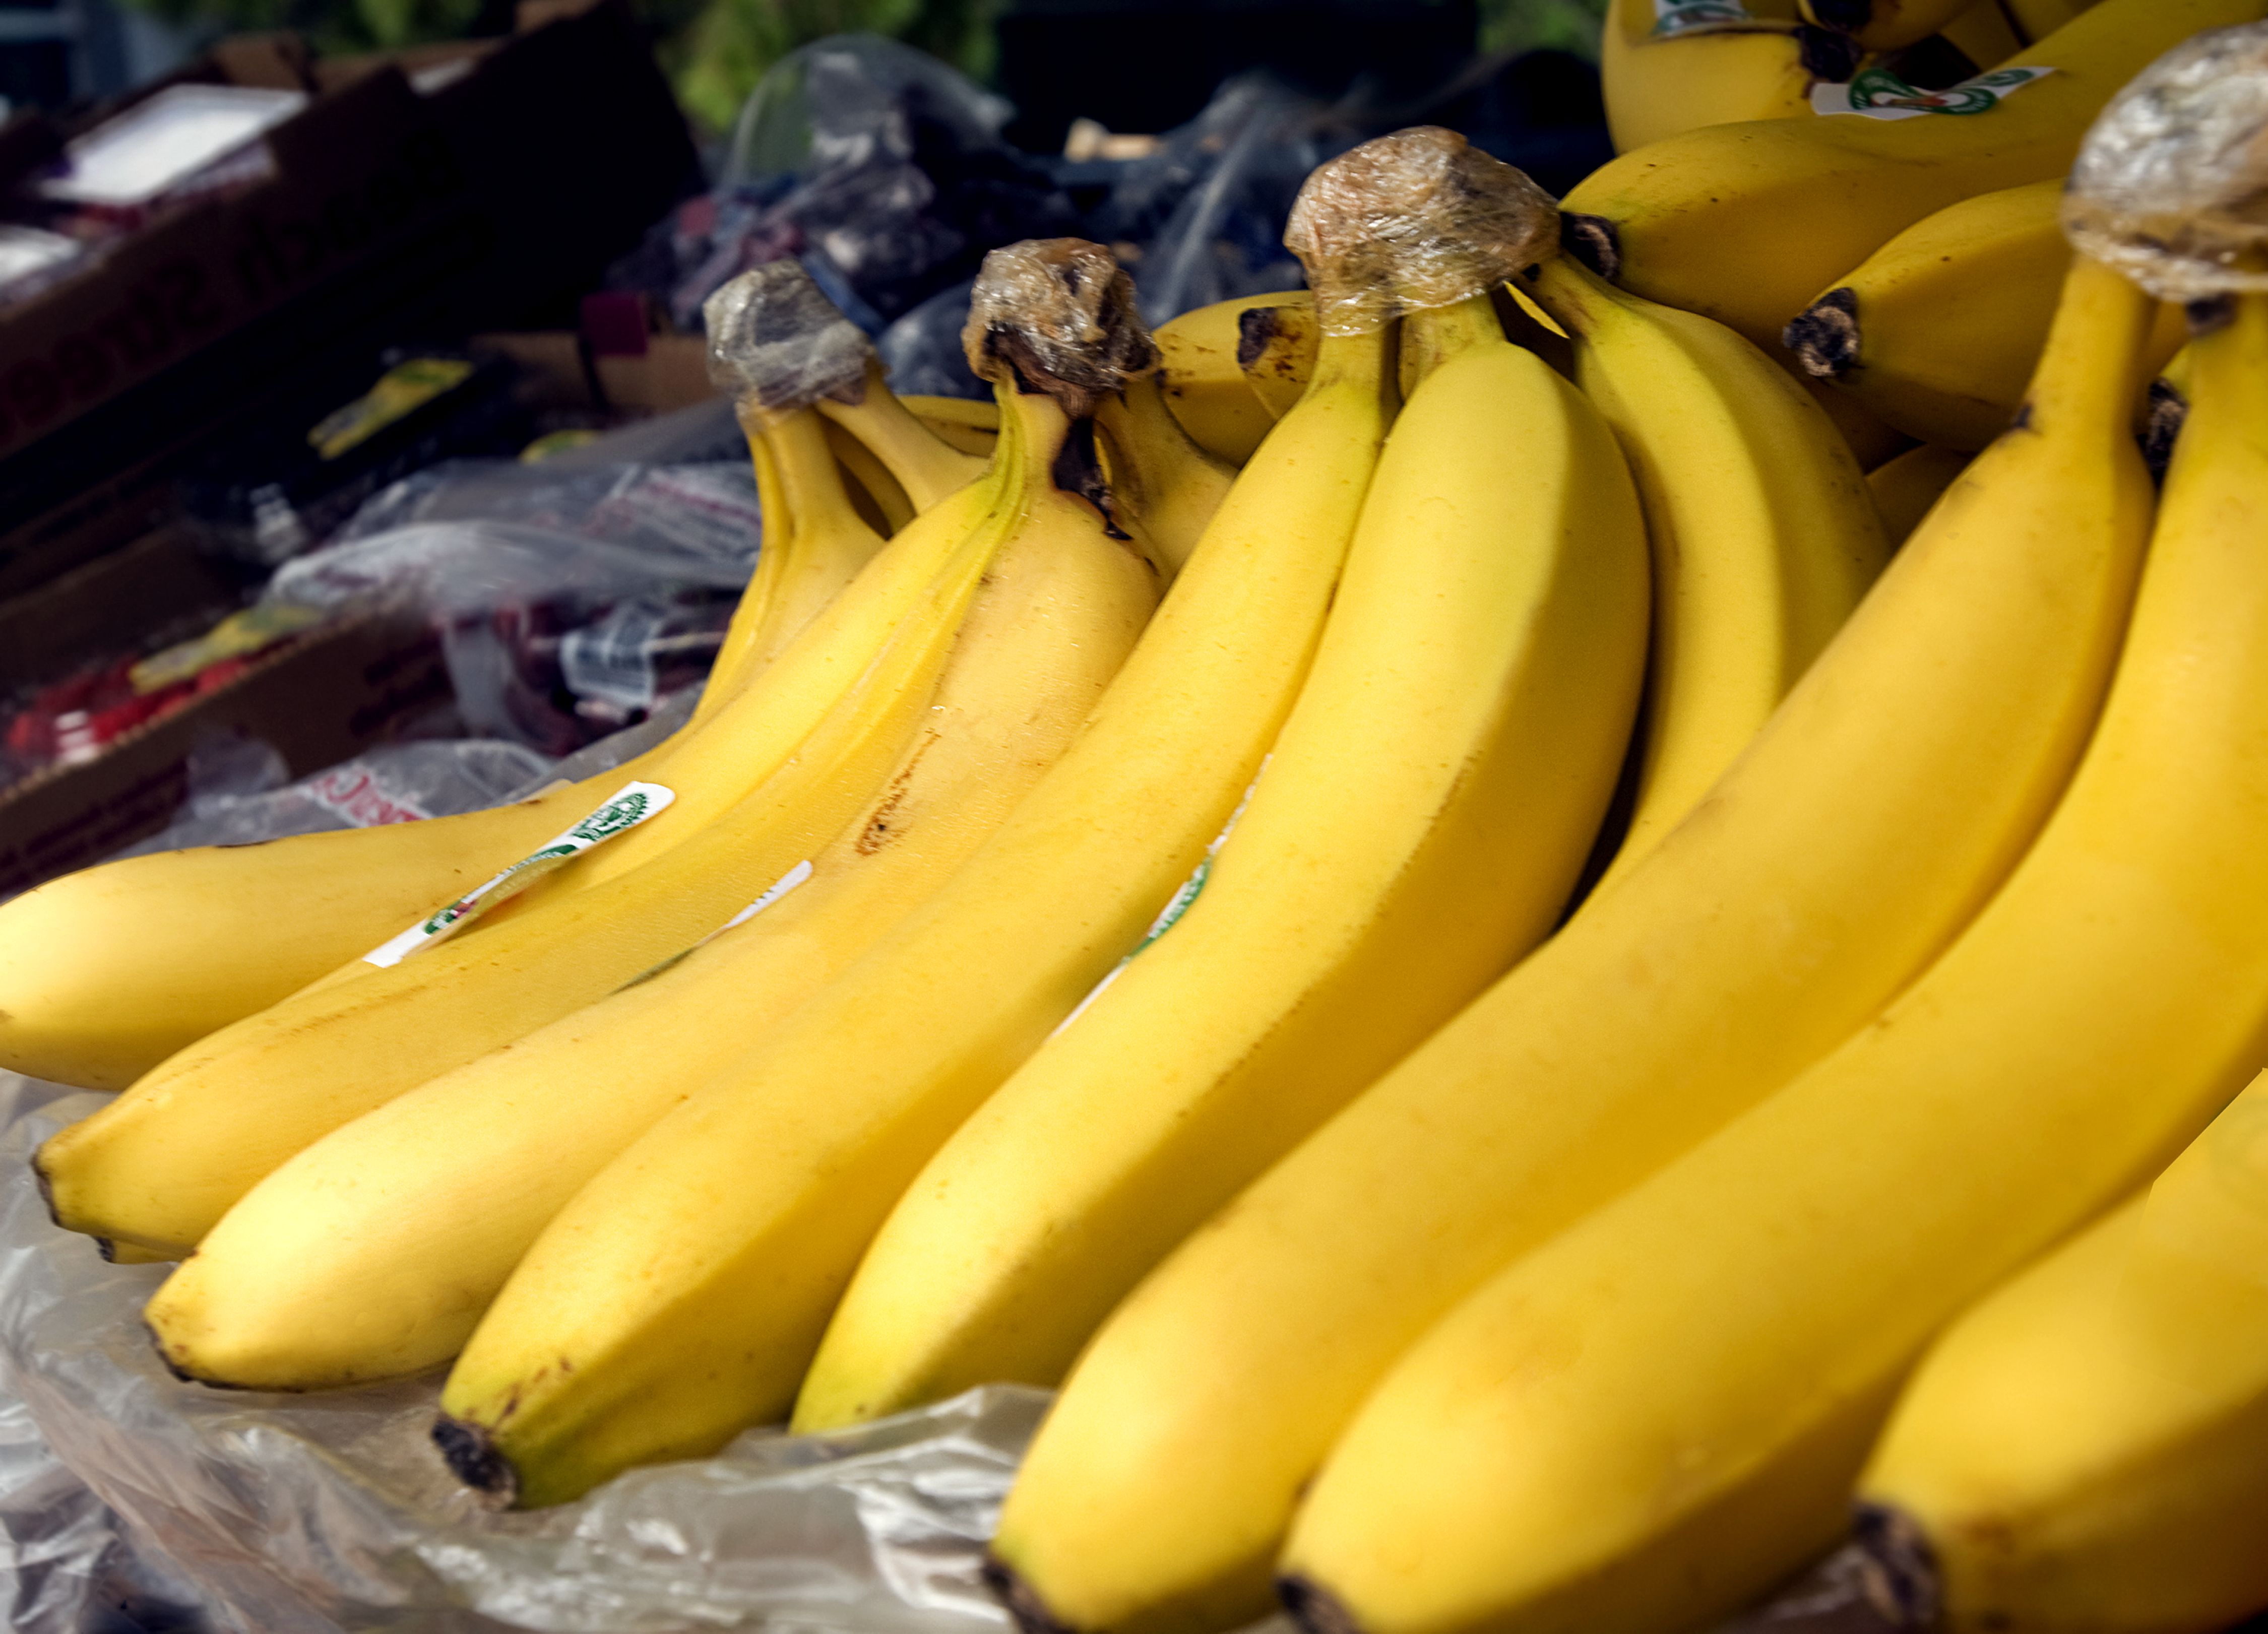
Label: Banana